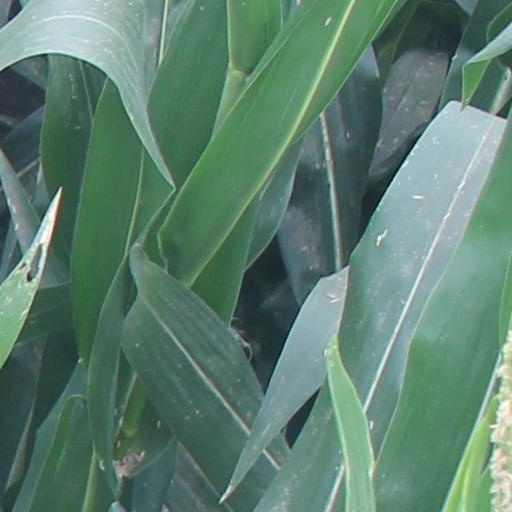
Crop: maize; corn